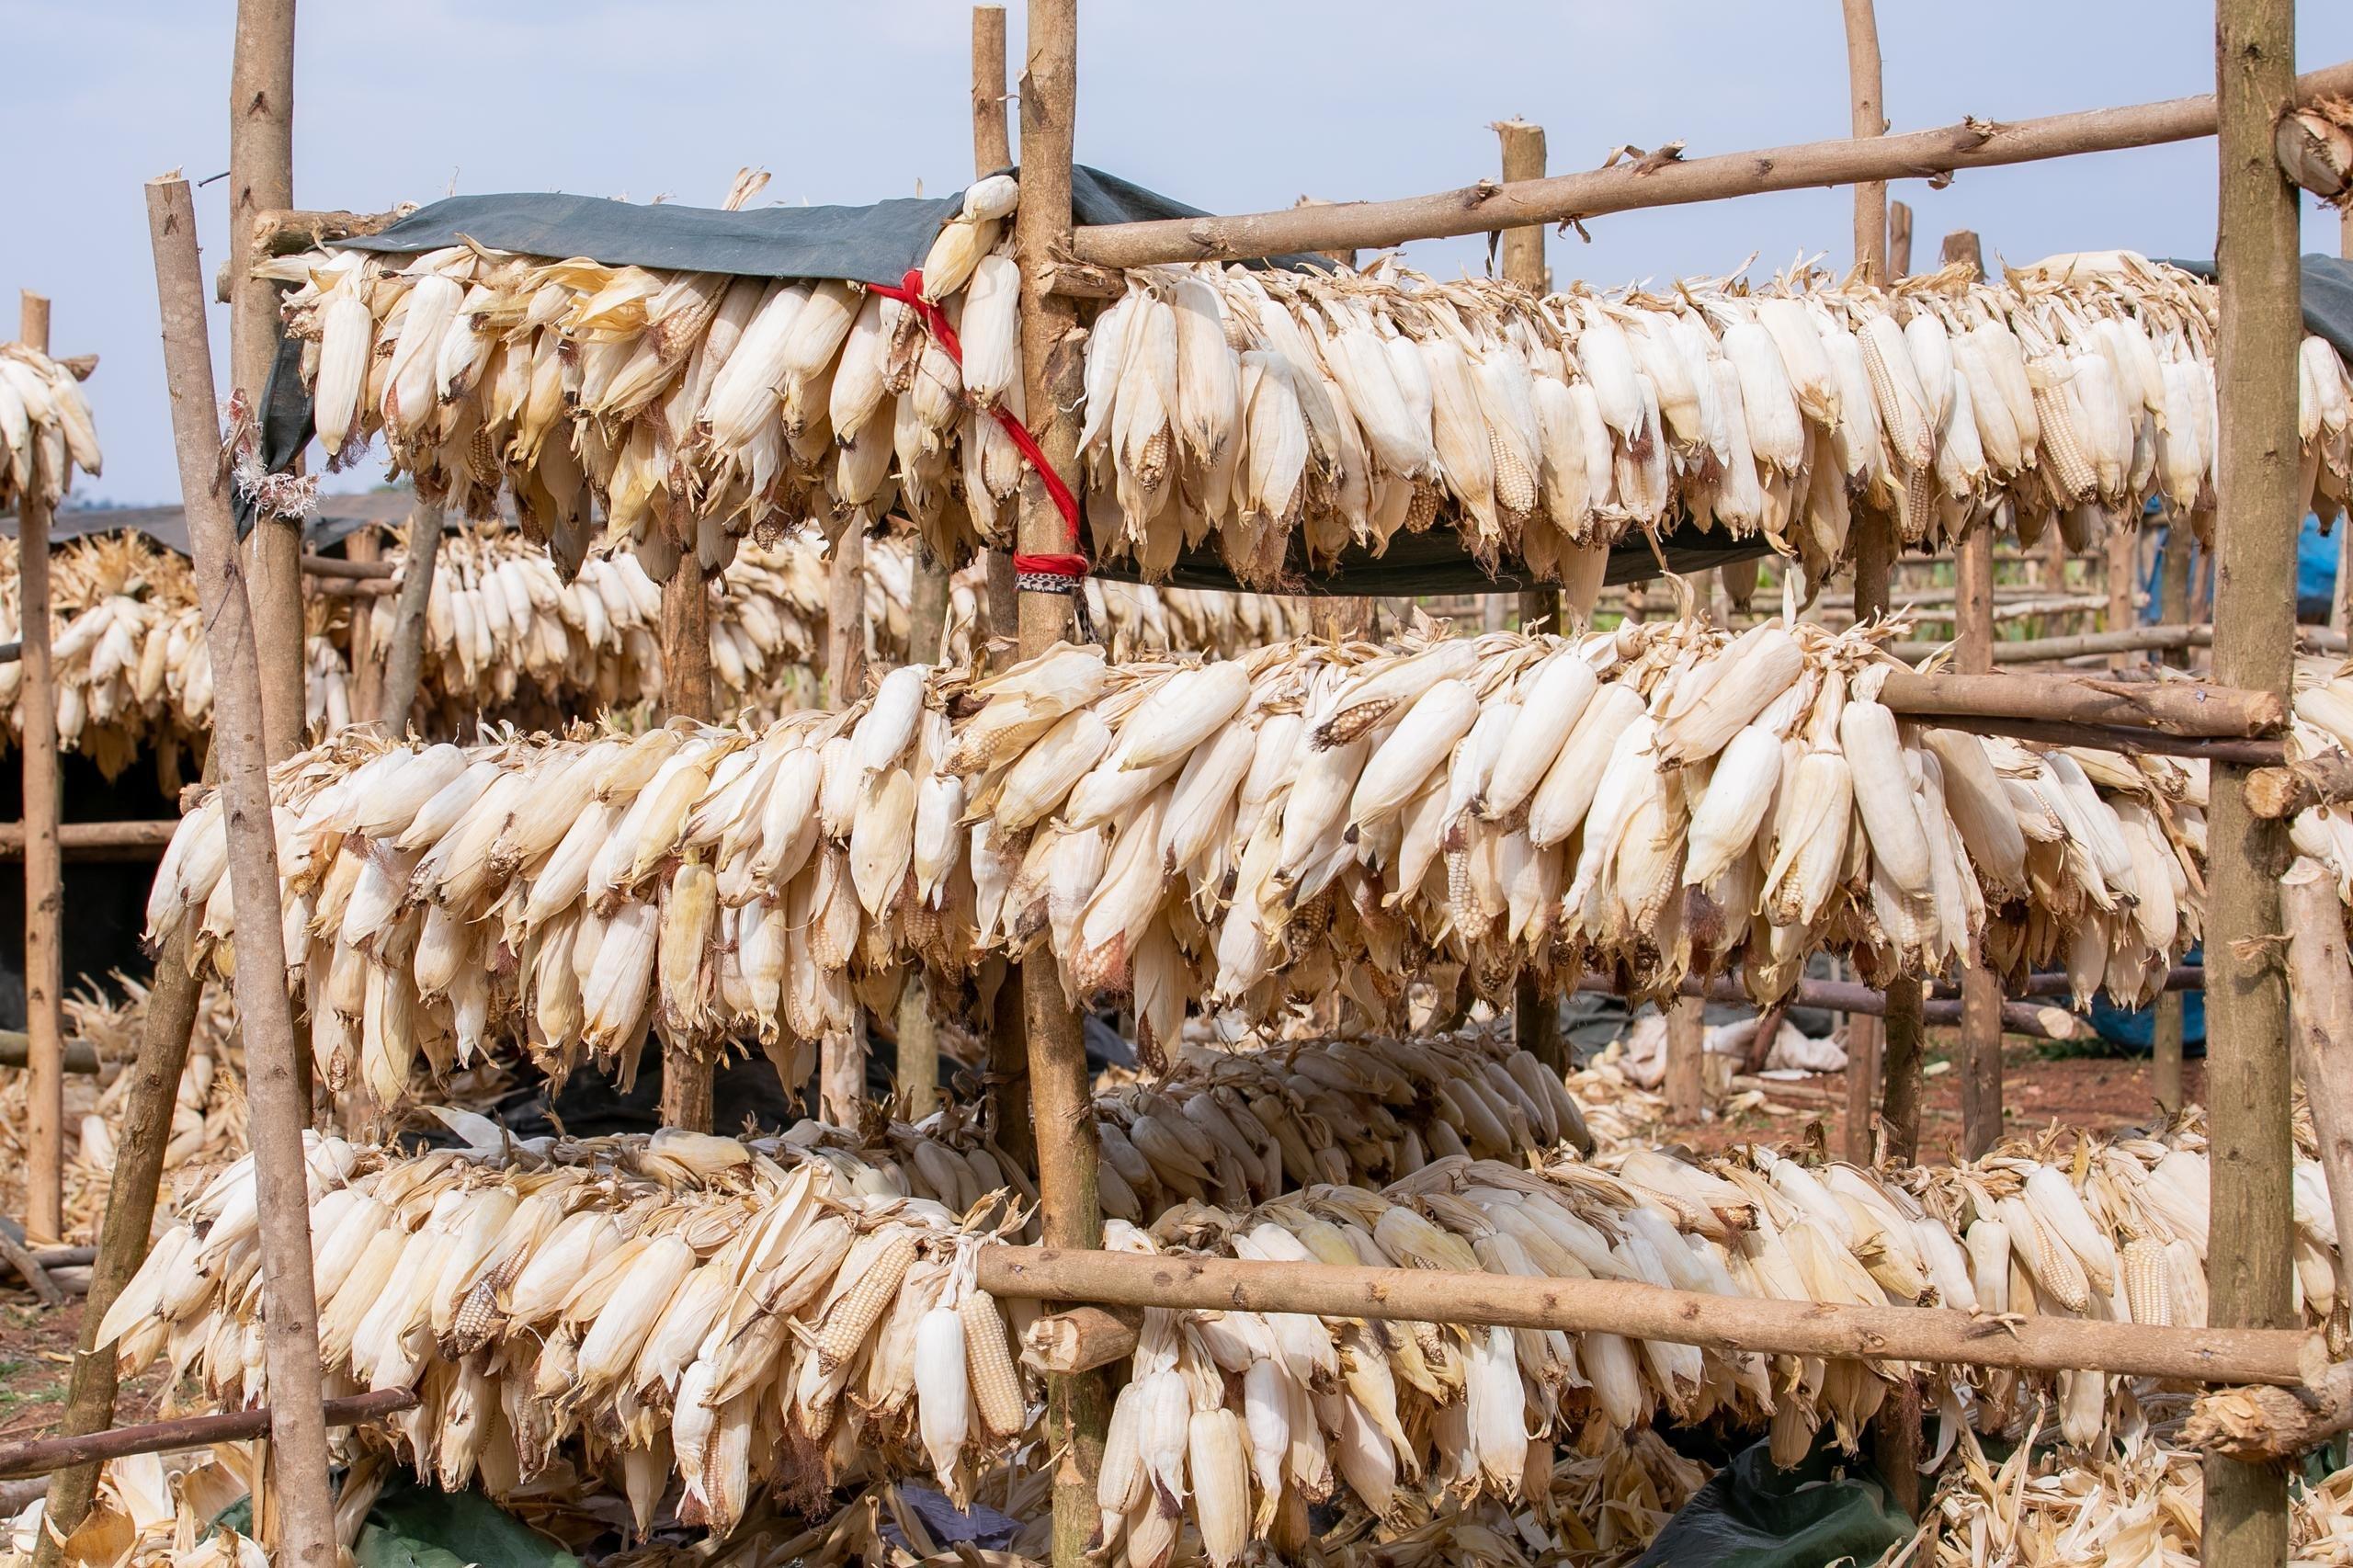
Mahindi yaliyovunwa yakiwa mabichi yamefungwa kwenye miti mikavu, ilikuwezesha kuendelea kukauka na baadae kumenywa, kuingizwa kwenye mashine kwa matumizi ya: wanadamu, viwandani pamoja na pumba za mifugo.